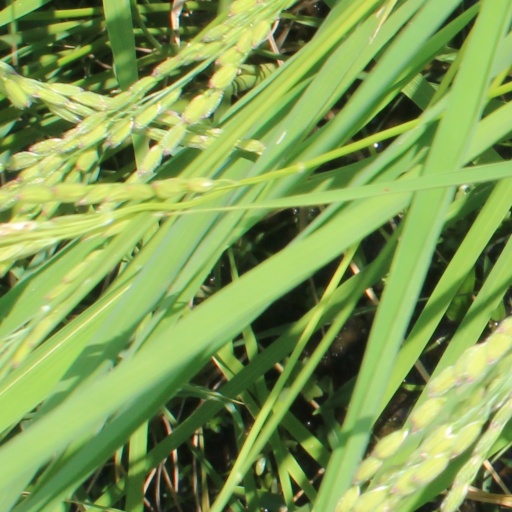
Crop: rice